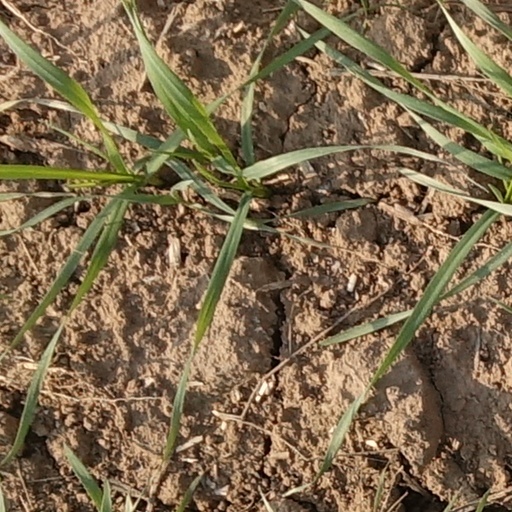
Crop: wheat